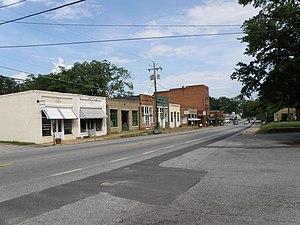
La ville de Lexington est le siège du comté d'Oglethorpe, dans l’État de Géorgie, aux États-Unis. Sa population s’élevait à 228 habitants lors du recensement de 2010, estimée à 225 habitants en 2017.